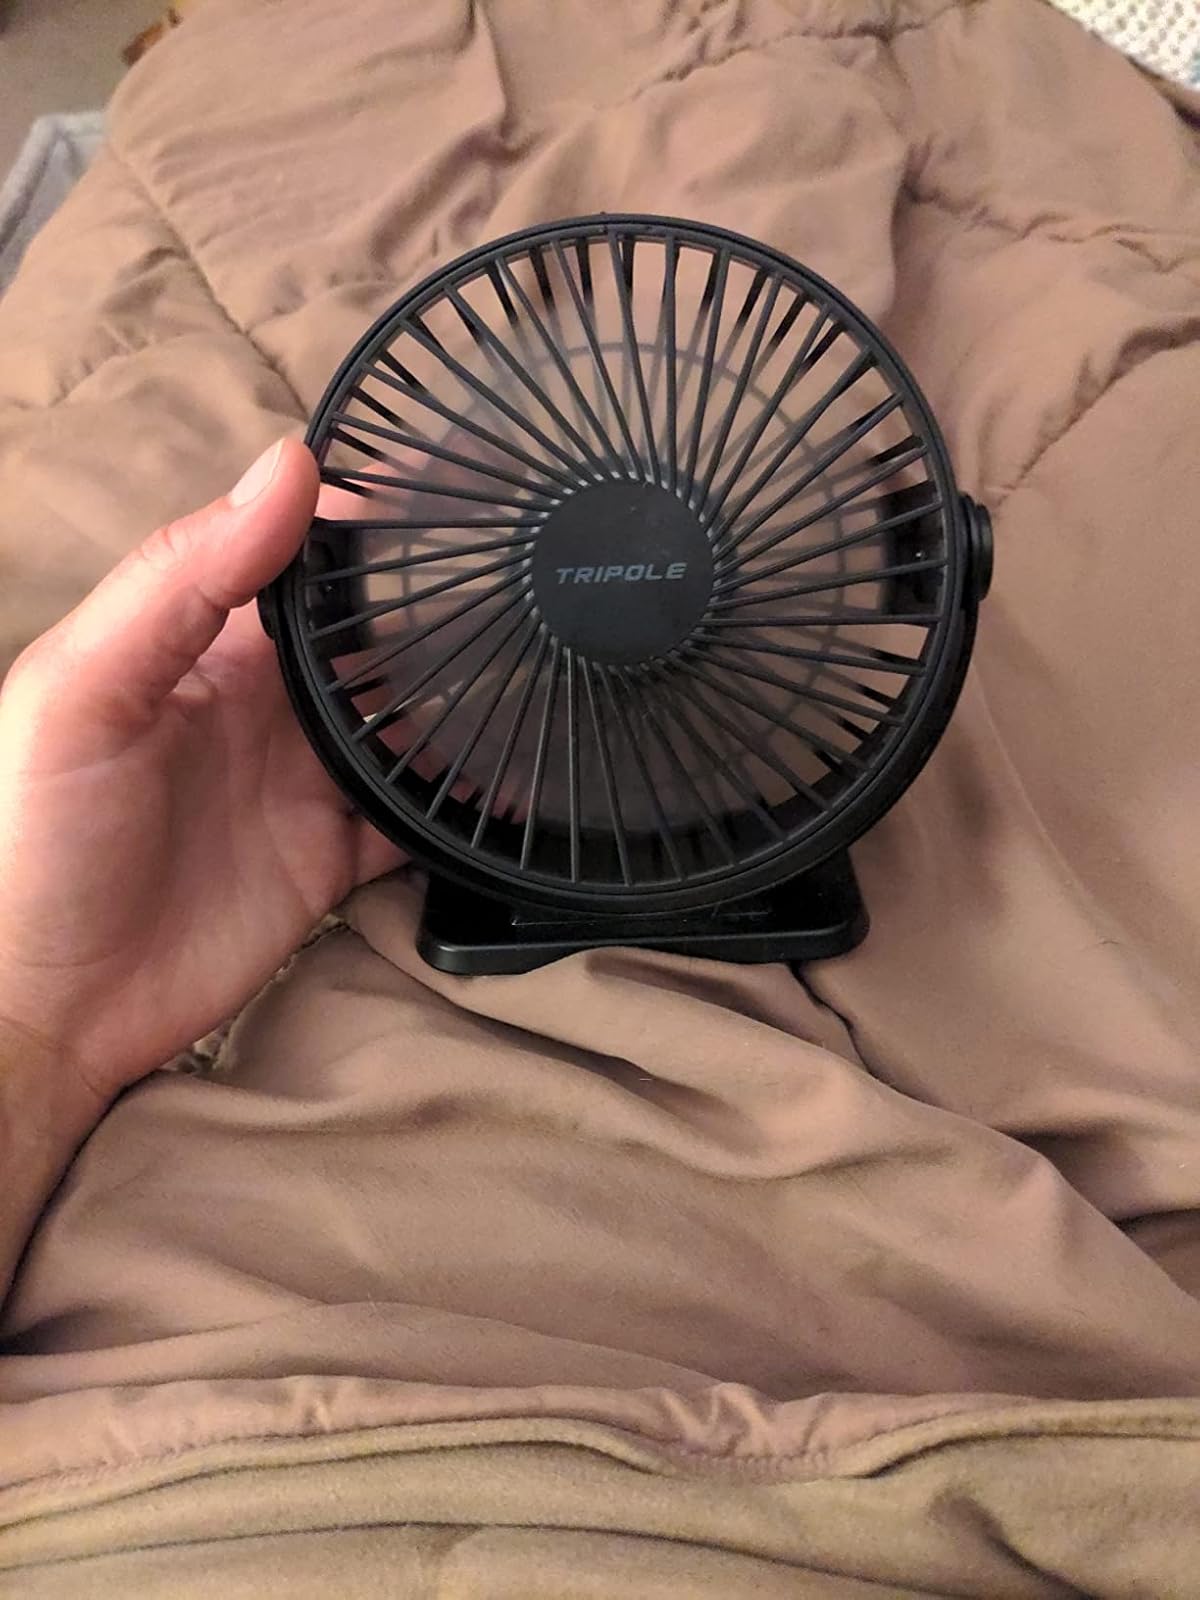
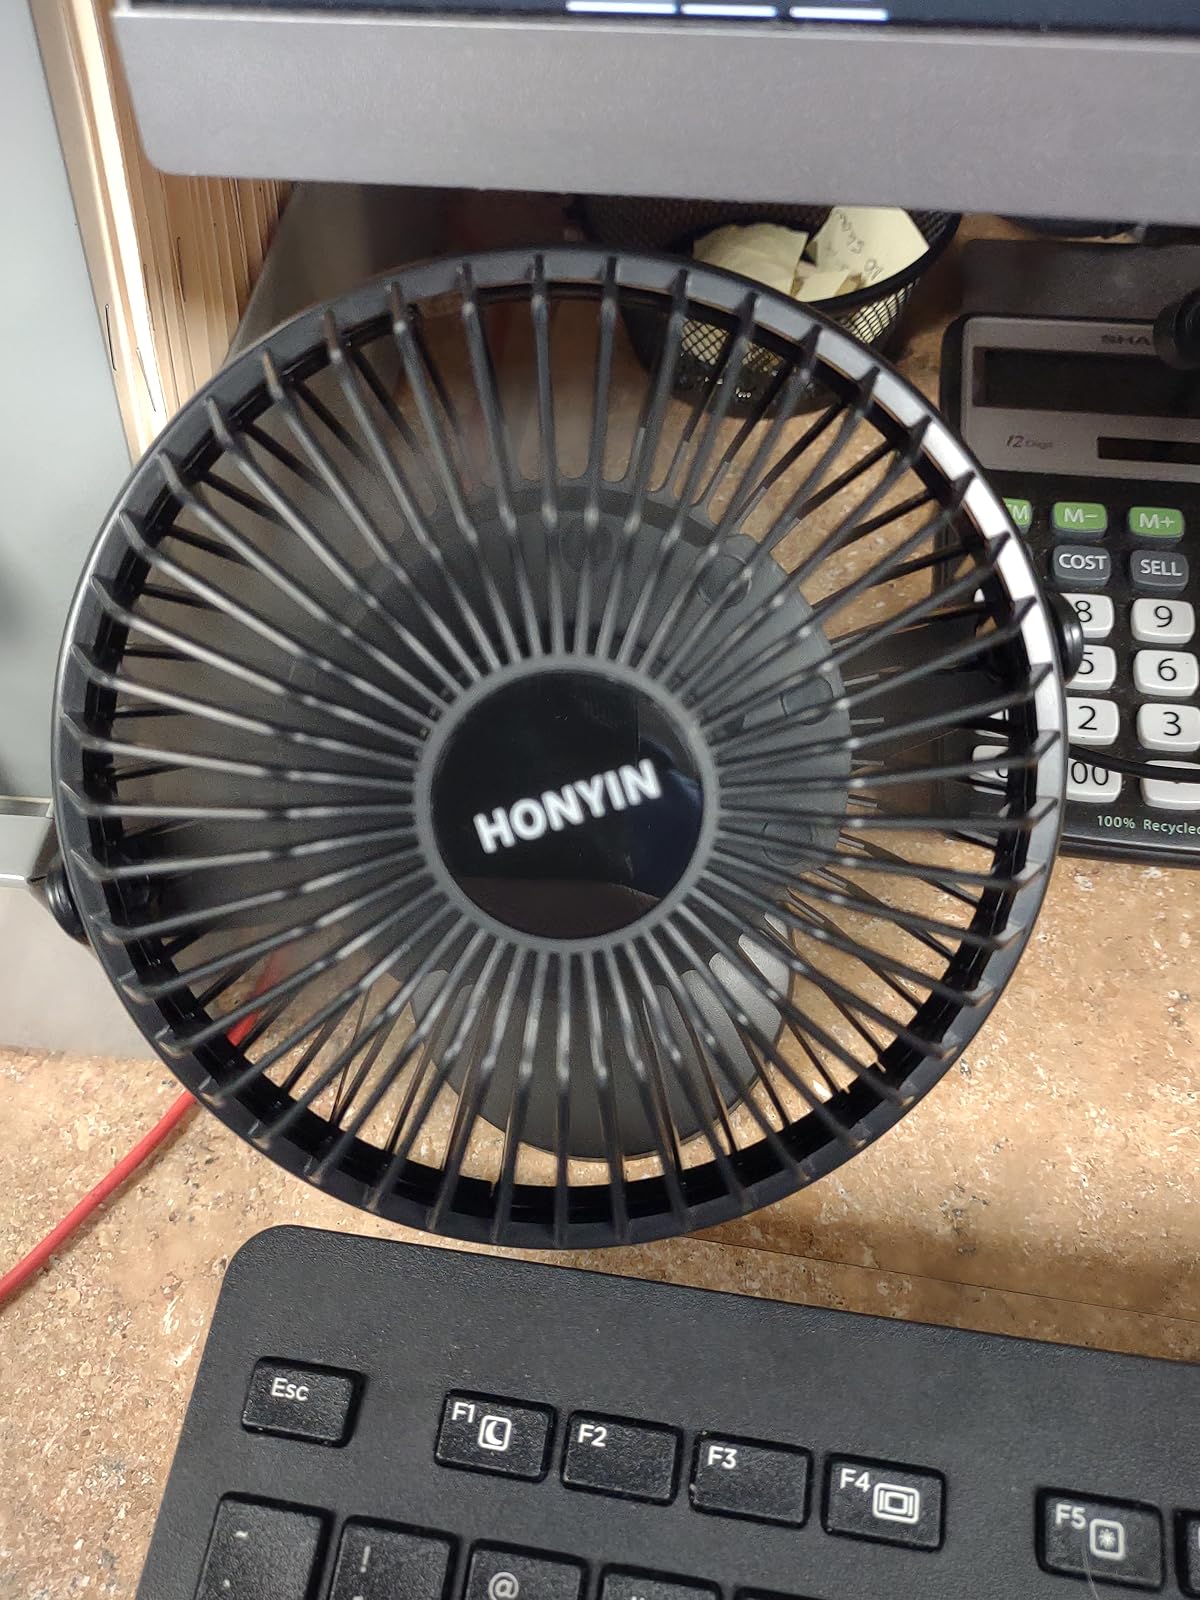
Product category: fan
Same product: no